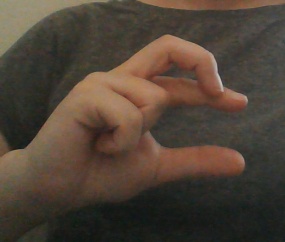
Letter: thal